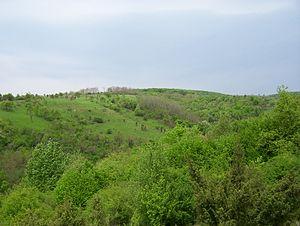
Les aires naturelles protégées de Serbie couvrent une superficie de 5 443 km², soit environ 6 % du territoire du pays.
La Fruška gora est un massif montagneux situé en Serbie, au nord de la région de Syrmie, dans la province autonome de Voïvodine.